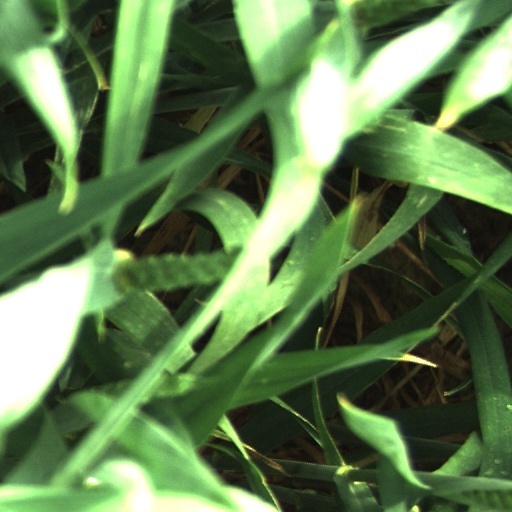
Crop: wheat